We Got to Do Better

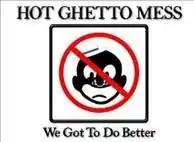
The show's logo from when it was still titled "Hot Ghetto Mess".

We Got to Do Better, originally titled Hot Ghetto Mess, is an American television series on Black Entertainment Television. The show is based on the cult website hotghettomess.com, which satirizes aspects of the African-American working class. Jam Donaldson, creator of the website and lawyer, is the show's executive producer. Charlie Murphy, known for his role on "Chappelle's Show", is the show's host. The show's content has been described as "combin[ing] viewer-submitted home videos and BET-produced man-on-the-street interviews that the channel said are intended to challenge and inspire 'viewers to improve themselves and their communities.'"